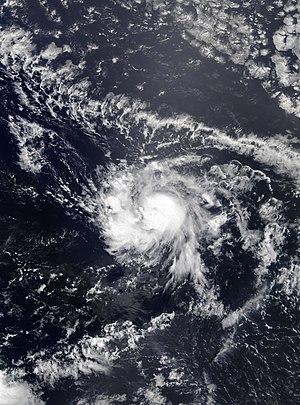
La saison cyclonique 2020 dans l'océan Atlantique nord est la saison des ouragans atlantiques qui officiellement se déroulera selon l'Organisation météorologique mondiale du 1ᵉʳ juin au 30 novembre 2020. Le National Hurricane Center américain émet des avis et avertissements visant ce bassin océanique pour les cyclones tropicaux mais également, depuis 2017, pour des « cyclones tropicaux potentiels ». Les avis pour ces tempêtes potentielles ont le même contenu que les avis normaux mais incluent la probabilité de développement.